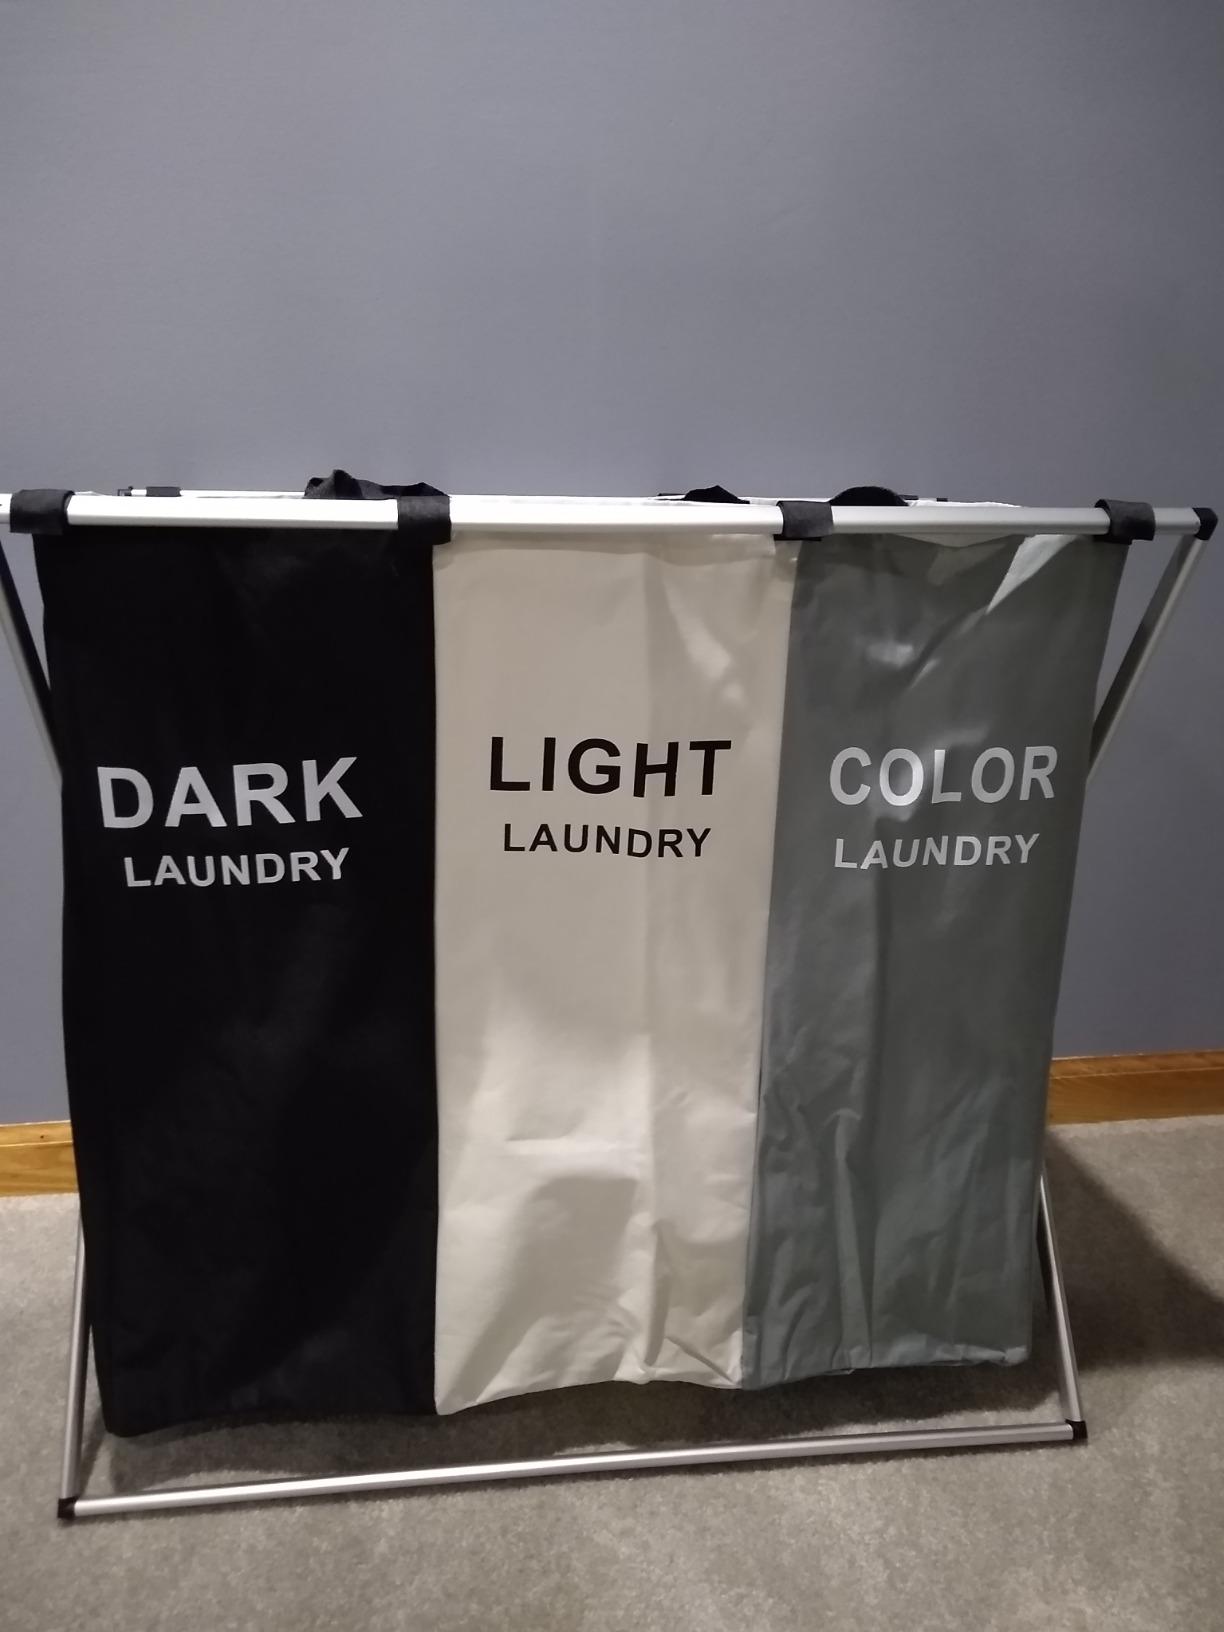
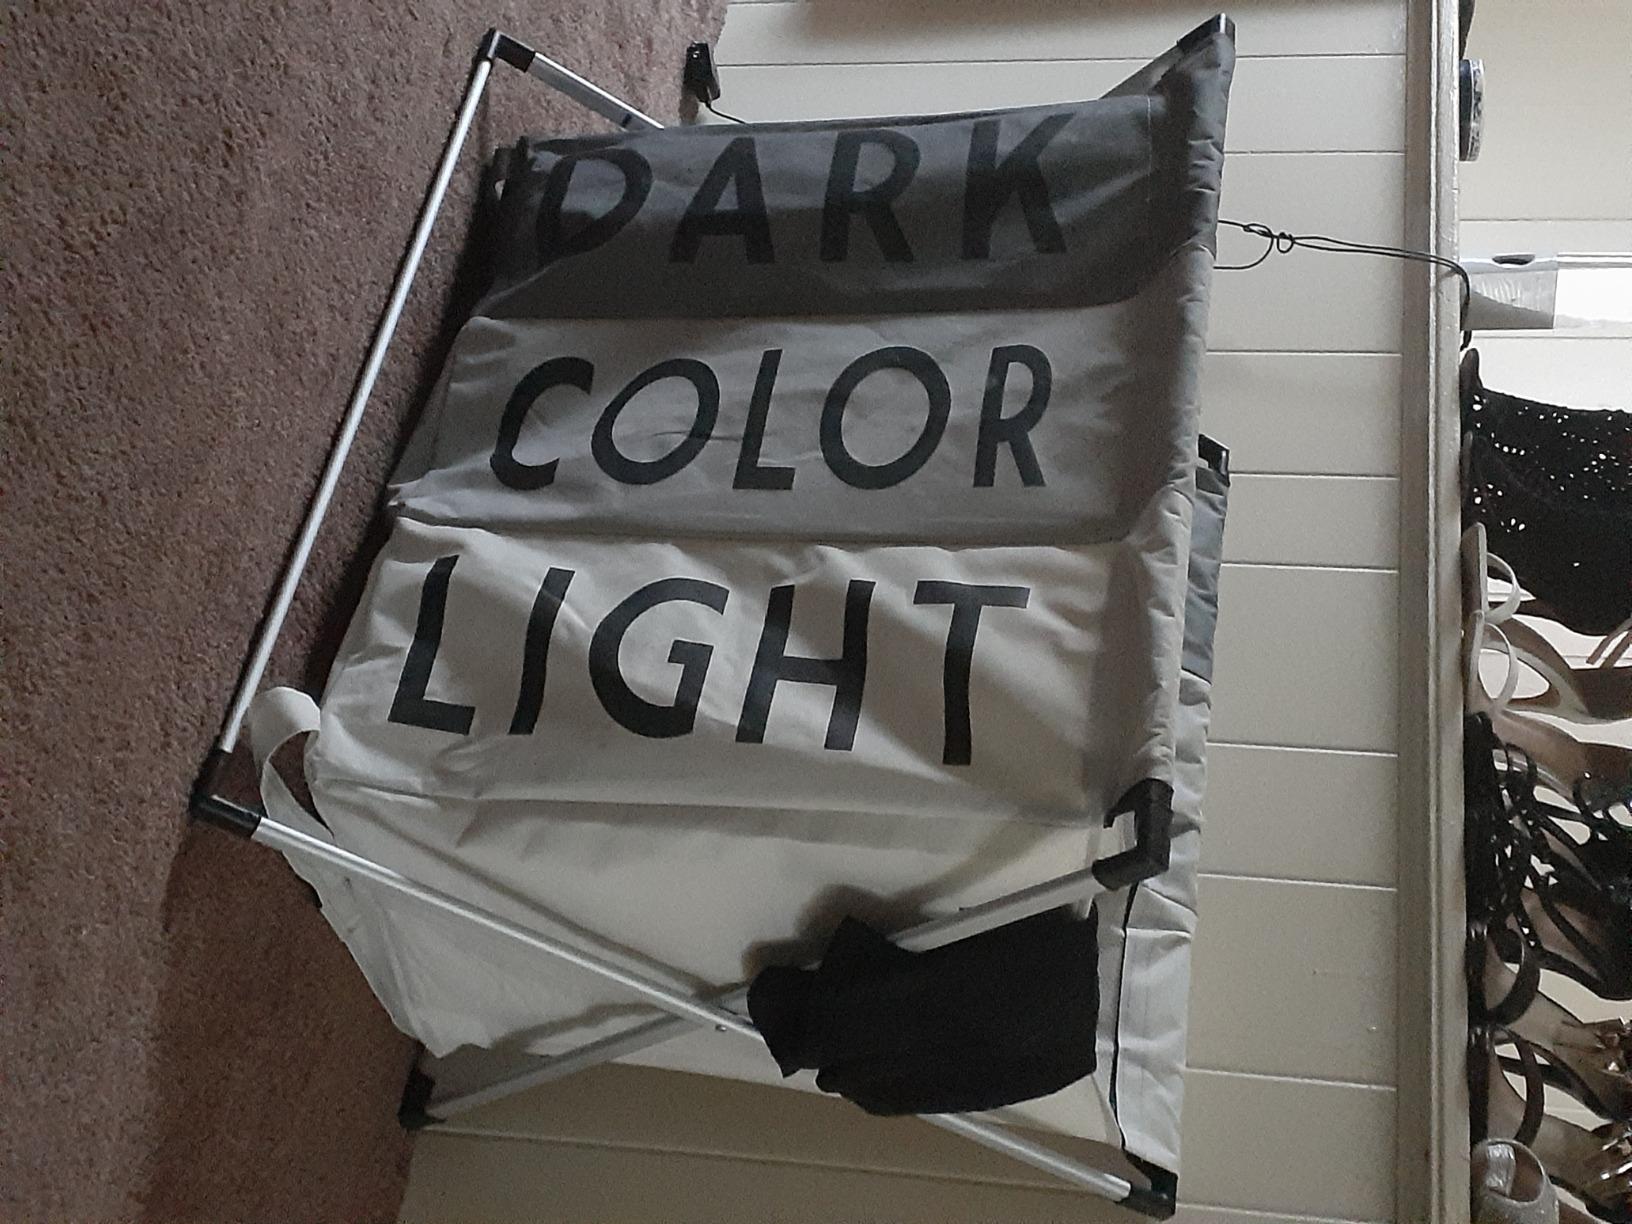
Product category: items_hamper
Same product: no